Jementah

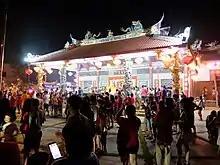
Yin Fong Temple in Jementah.

The town is the largest pomelo producer in Johor. It is also famous for its durian produce.